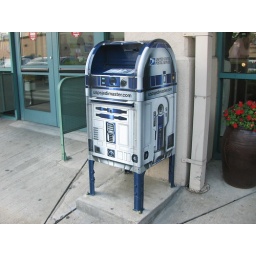
This is a post office drop off box in front of the PX in Yongson.